Clásico Capitalino

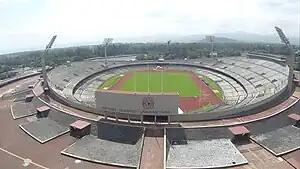
Estadio Olimpico Universitario, Home of Club Universidad Nacional

During the 1961–62 season in the Segunda División de México, UNAM were able to get promotion into top flight football, the Primera División de México. The first match for the team "benjamín" (newbie) of that season was América meeting on 1 July 1962 where América won 2–0 with goals by Francisco Moacyr and Antonio Jasso.